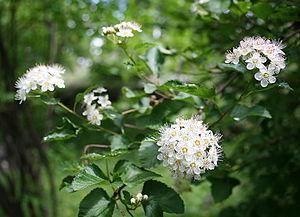
Neillie à feuille d'obier - Jardin botanique alpin La Jaÿsinia à Samoëns (France).